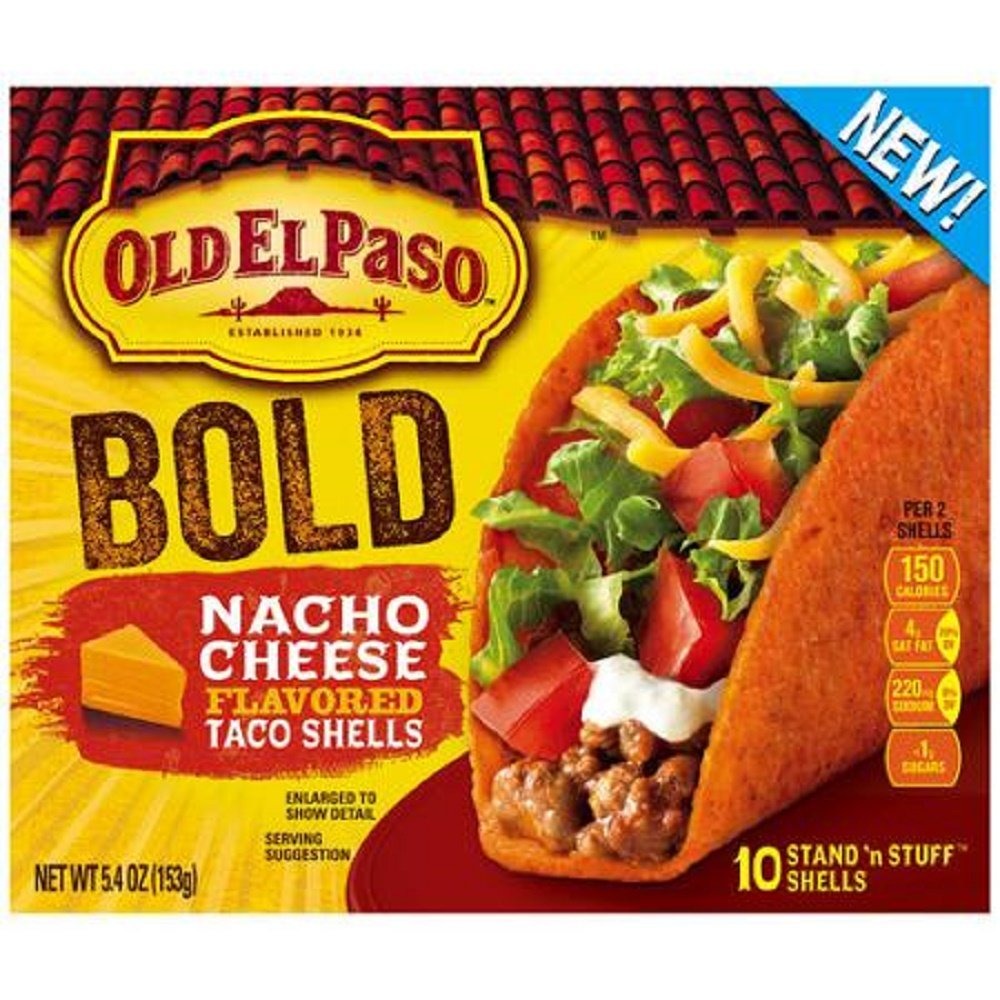
Item Name: Old El Paso, Stand 'n Stuff, Nacho Cheese Flavored Taco Shells, 10 Count, 5.4oz Box (Pack of 3)
Bullet Point 1: Old El Paso
Bullet Point 2: Stand 'n Stuff
Bullet Point 3: Nacho Cheese Flavored Taco Shells
Bullet Point 4: 10 Count, 5.4oz Box
Bullet Point 5: Pack of 3
Product Description: Old El Paso, Stand &apos;n Stuff, Nacho Cheese Flavored Taco Shells, 10 Count, 5.4oz Box (Pack of 3)
Value: 16.2
Unit: Ounce

Price: 3.165